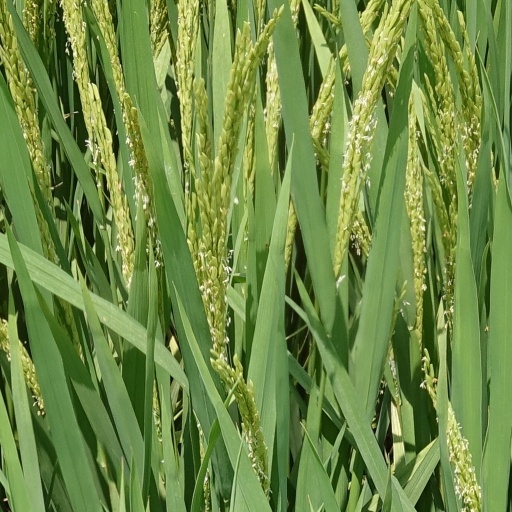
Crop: rice